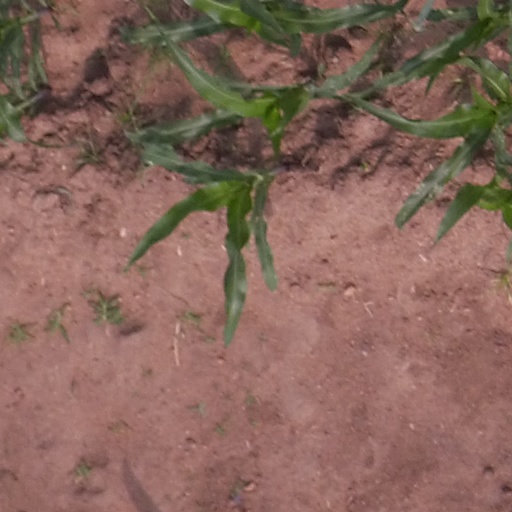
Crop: maize; corn